Money in the Bank (2024)

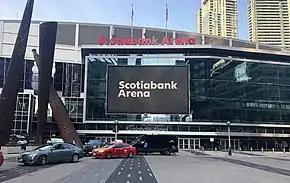
The event was held at the Scotiabank Arena in Toronto, Ontario, Canada.

Money in the Bank is an annual professional wrestling event produced by the American promotion WWE since 2010, generally held between May and July. Along with WrestleMania, Royal Rumble, SummerSlam, and Survivor Series, it is considered one of the promotion's five biggest events of the year, referred to as the "Big Five". The concept of the show comes from WWE's established Money in the Bank ladder match, in which multiple wrestlers use ladders to retrieve a briefcase hanging above the ring. The briefcase contains a contract that guarantees the respective men's and women's winners a match for a championship of their choosing at any time within the next year. The 2024 matches were announced to have six participants each, evenly divided between wrestlers from the Raw and SmackDown brand divisions.